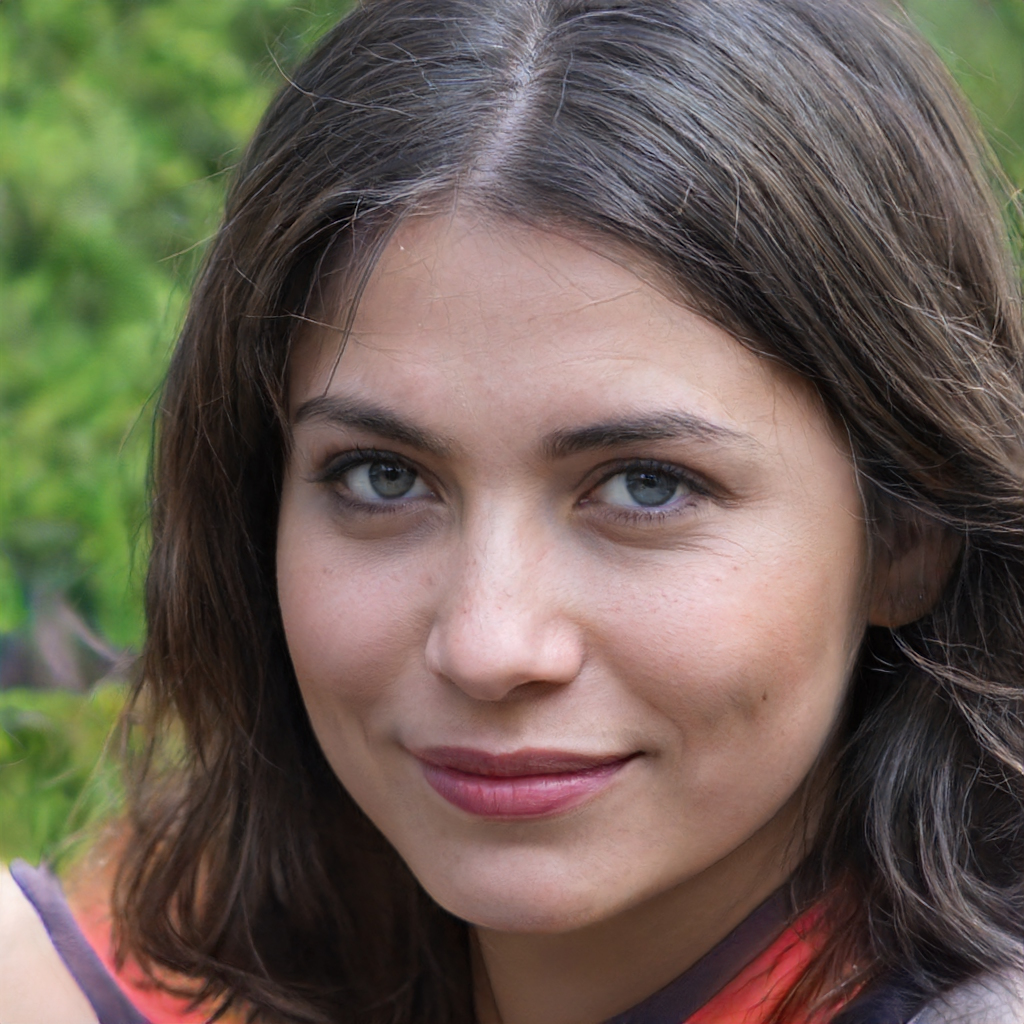
Gender: Female